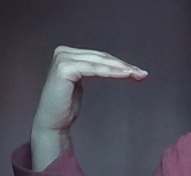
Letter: haa